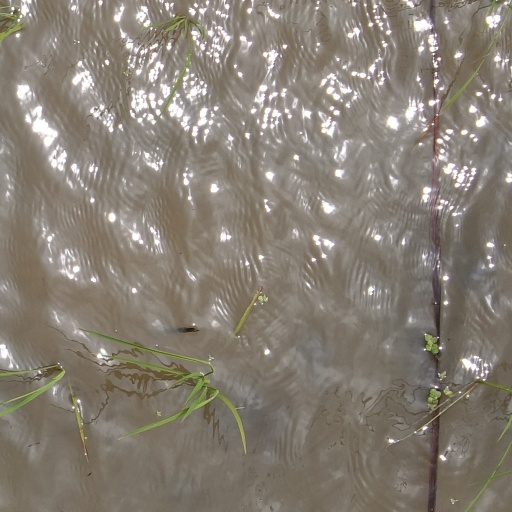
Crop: rice